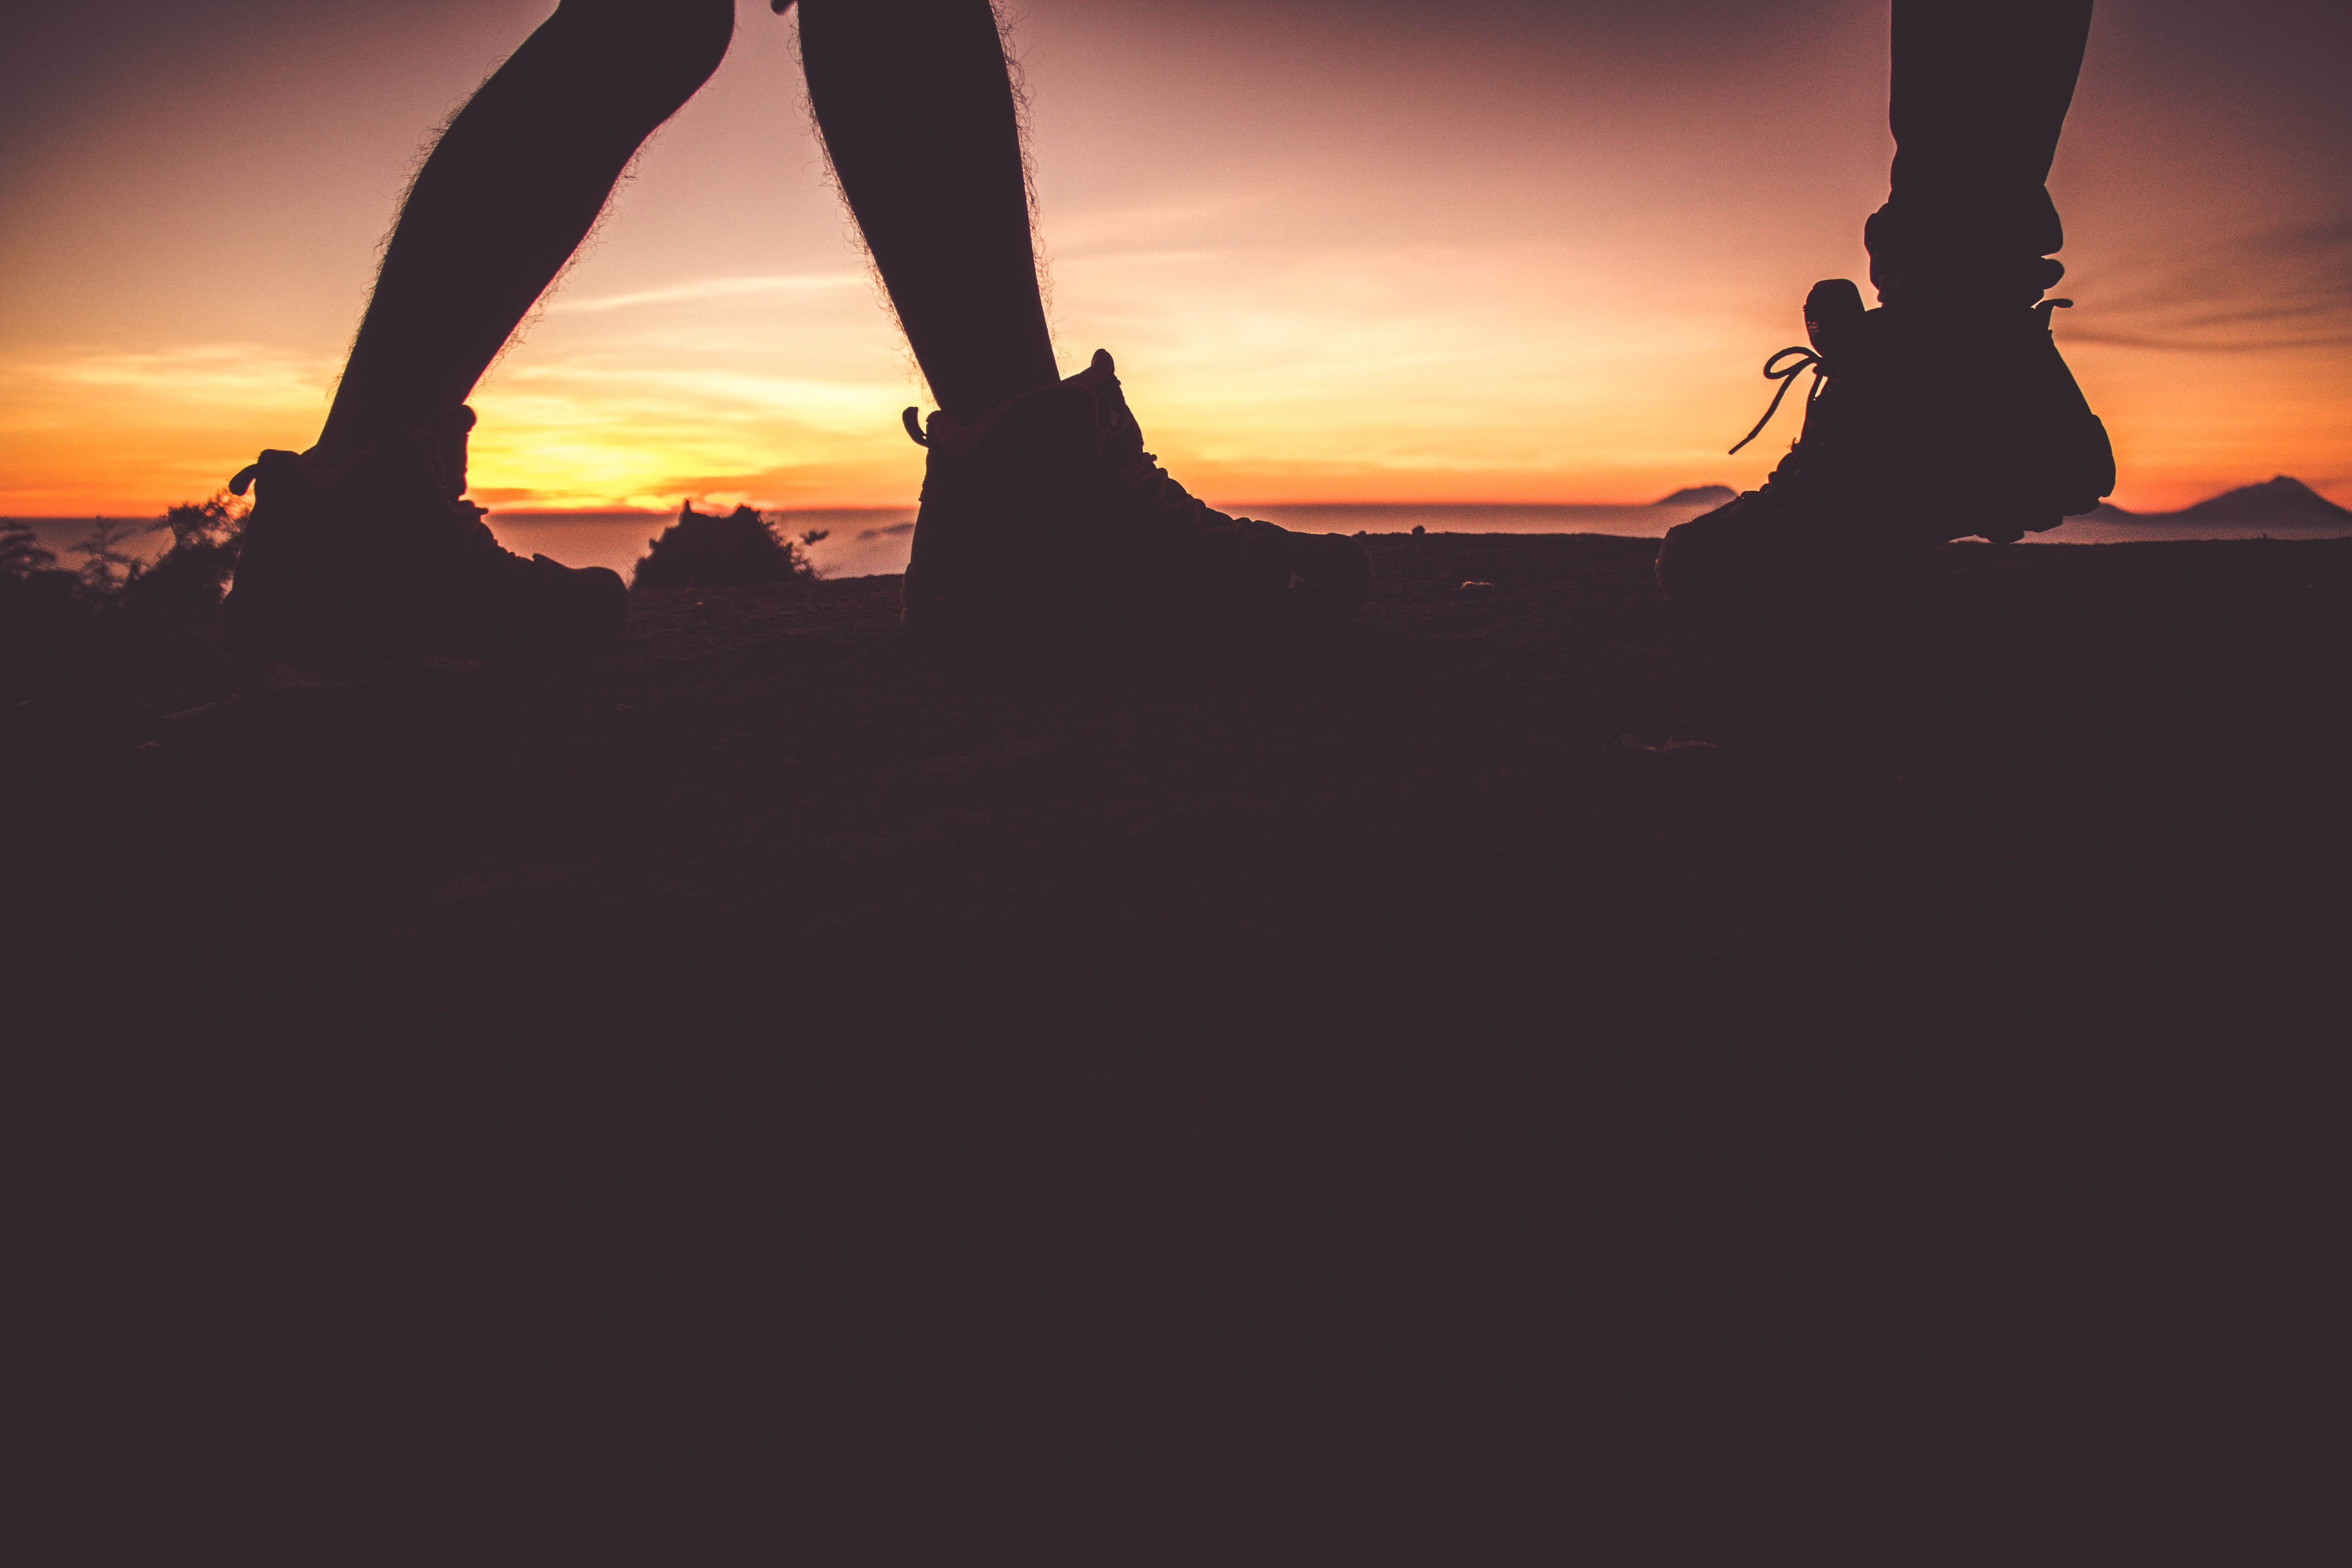
sky, sunset, horizon, orange, morning, cloud, sunrise, evening, afterglow, architecture, dusk, arch, landscape, heat, atmosphere, calm, rock, Tints and shades, photography, sunlight, dawn, mountain